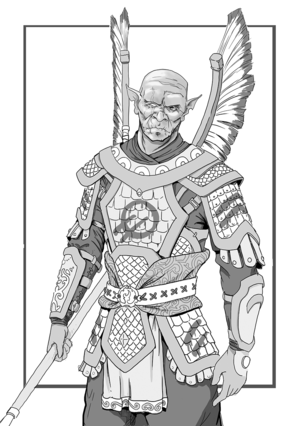
Racer og monstre i Dungeons & Dragons / Humanoider (andre) / Goblinoider
Hobgoblin soldat
"I bordrollespillet Dungeons & Dragons spiller fantasivæsner, herunder fabeldyr, drager, uhyrer og monstre, en væsentlig rolle, og der findes i hundredvis af forskellige slags. Under ét betegnes fantasivæsnerne ofte som ""racer"" eller monstre. Racerne og monstrene kan inddeles i mange kategorier, og på mange måder, men kategorierne menneskelignende racer og humanoide racer er vigtige. Som udgangspunkt, er det kun mennesker og de menneskelignende racer som er tilgængelige som spilkarakterer, men nogle valgfrie regelsupplementer udvider dog mulighederne.